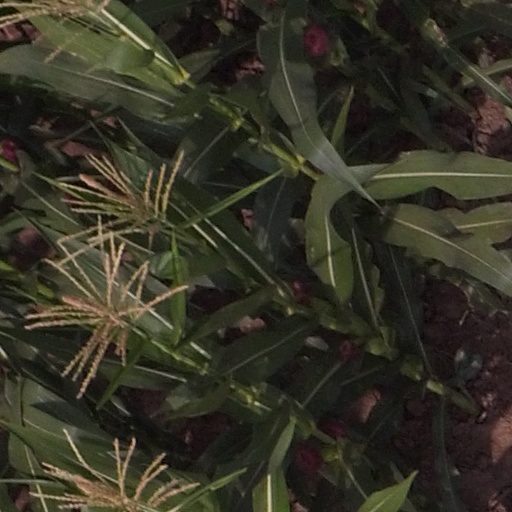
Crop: maize; corn